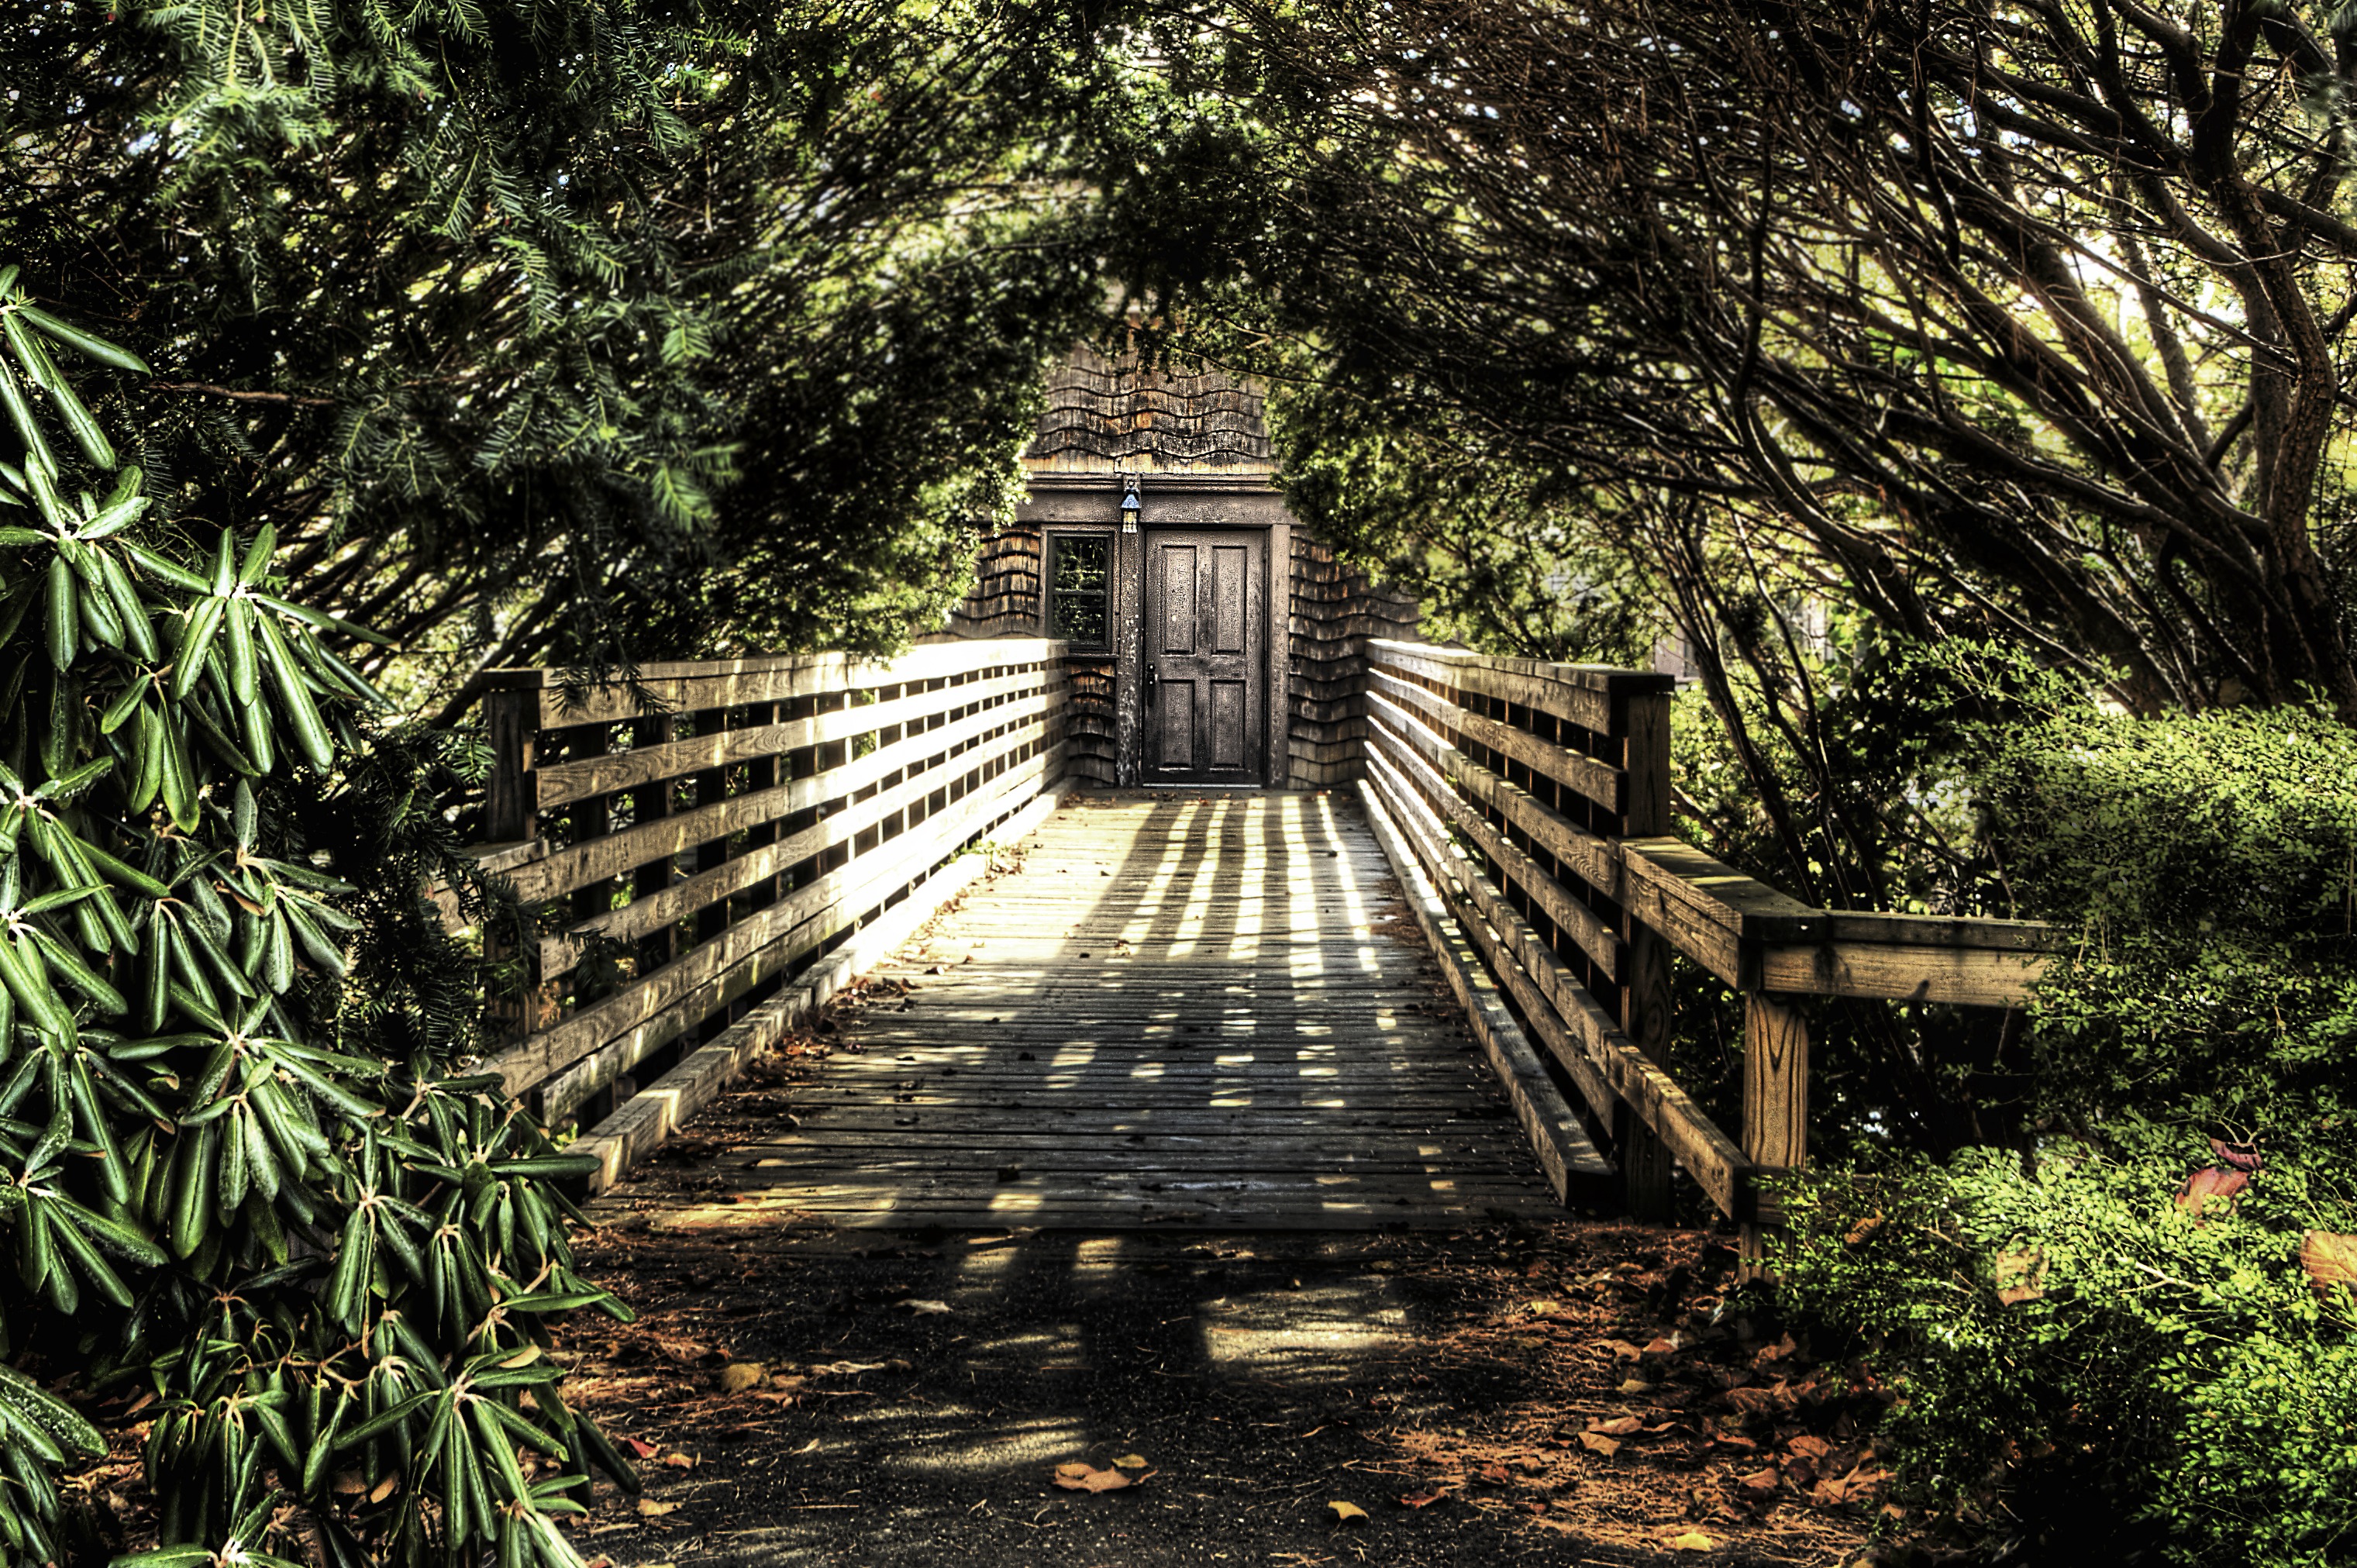
tree, architecture, bridge, spooky, walkway, jungle, entrance, garden, hdr, wooden, estate, rural area